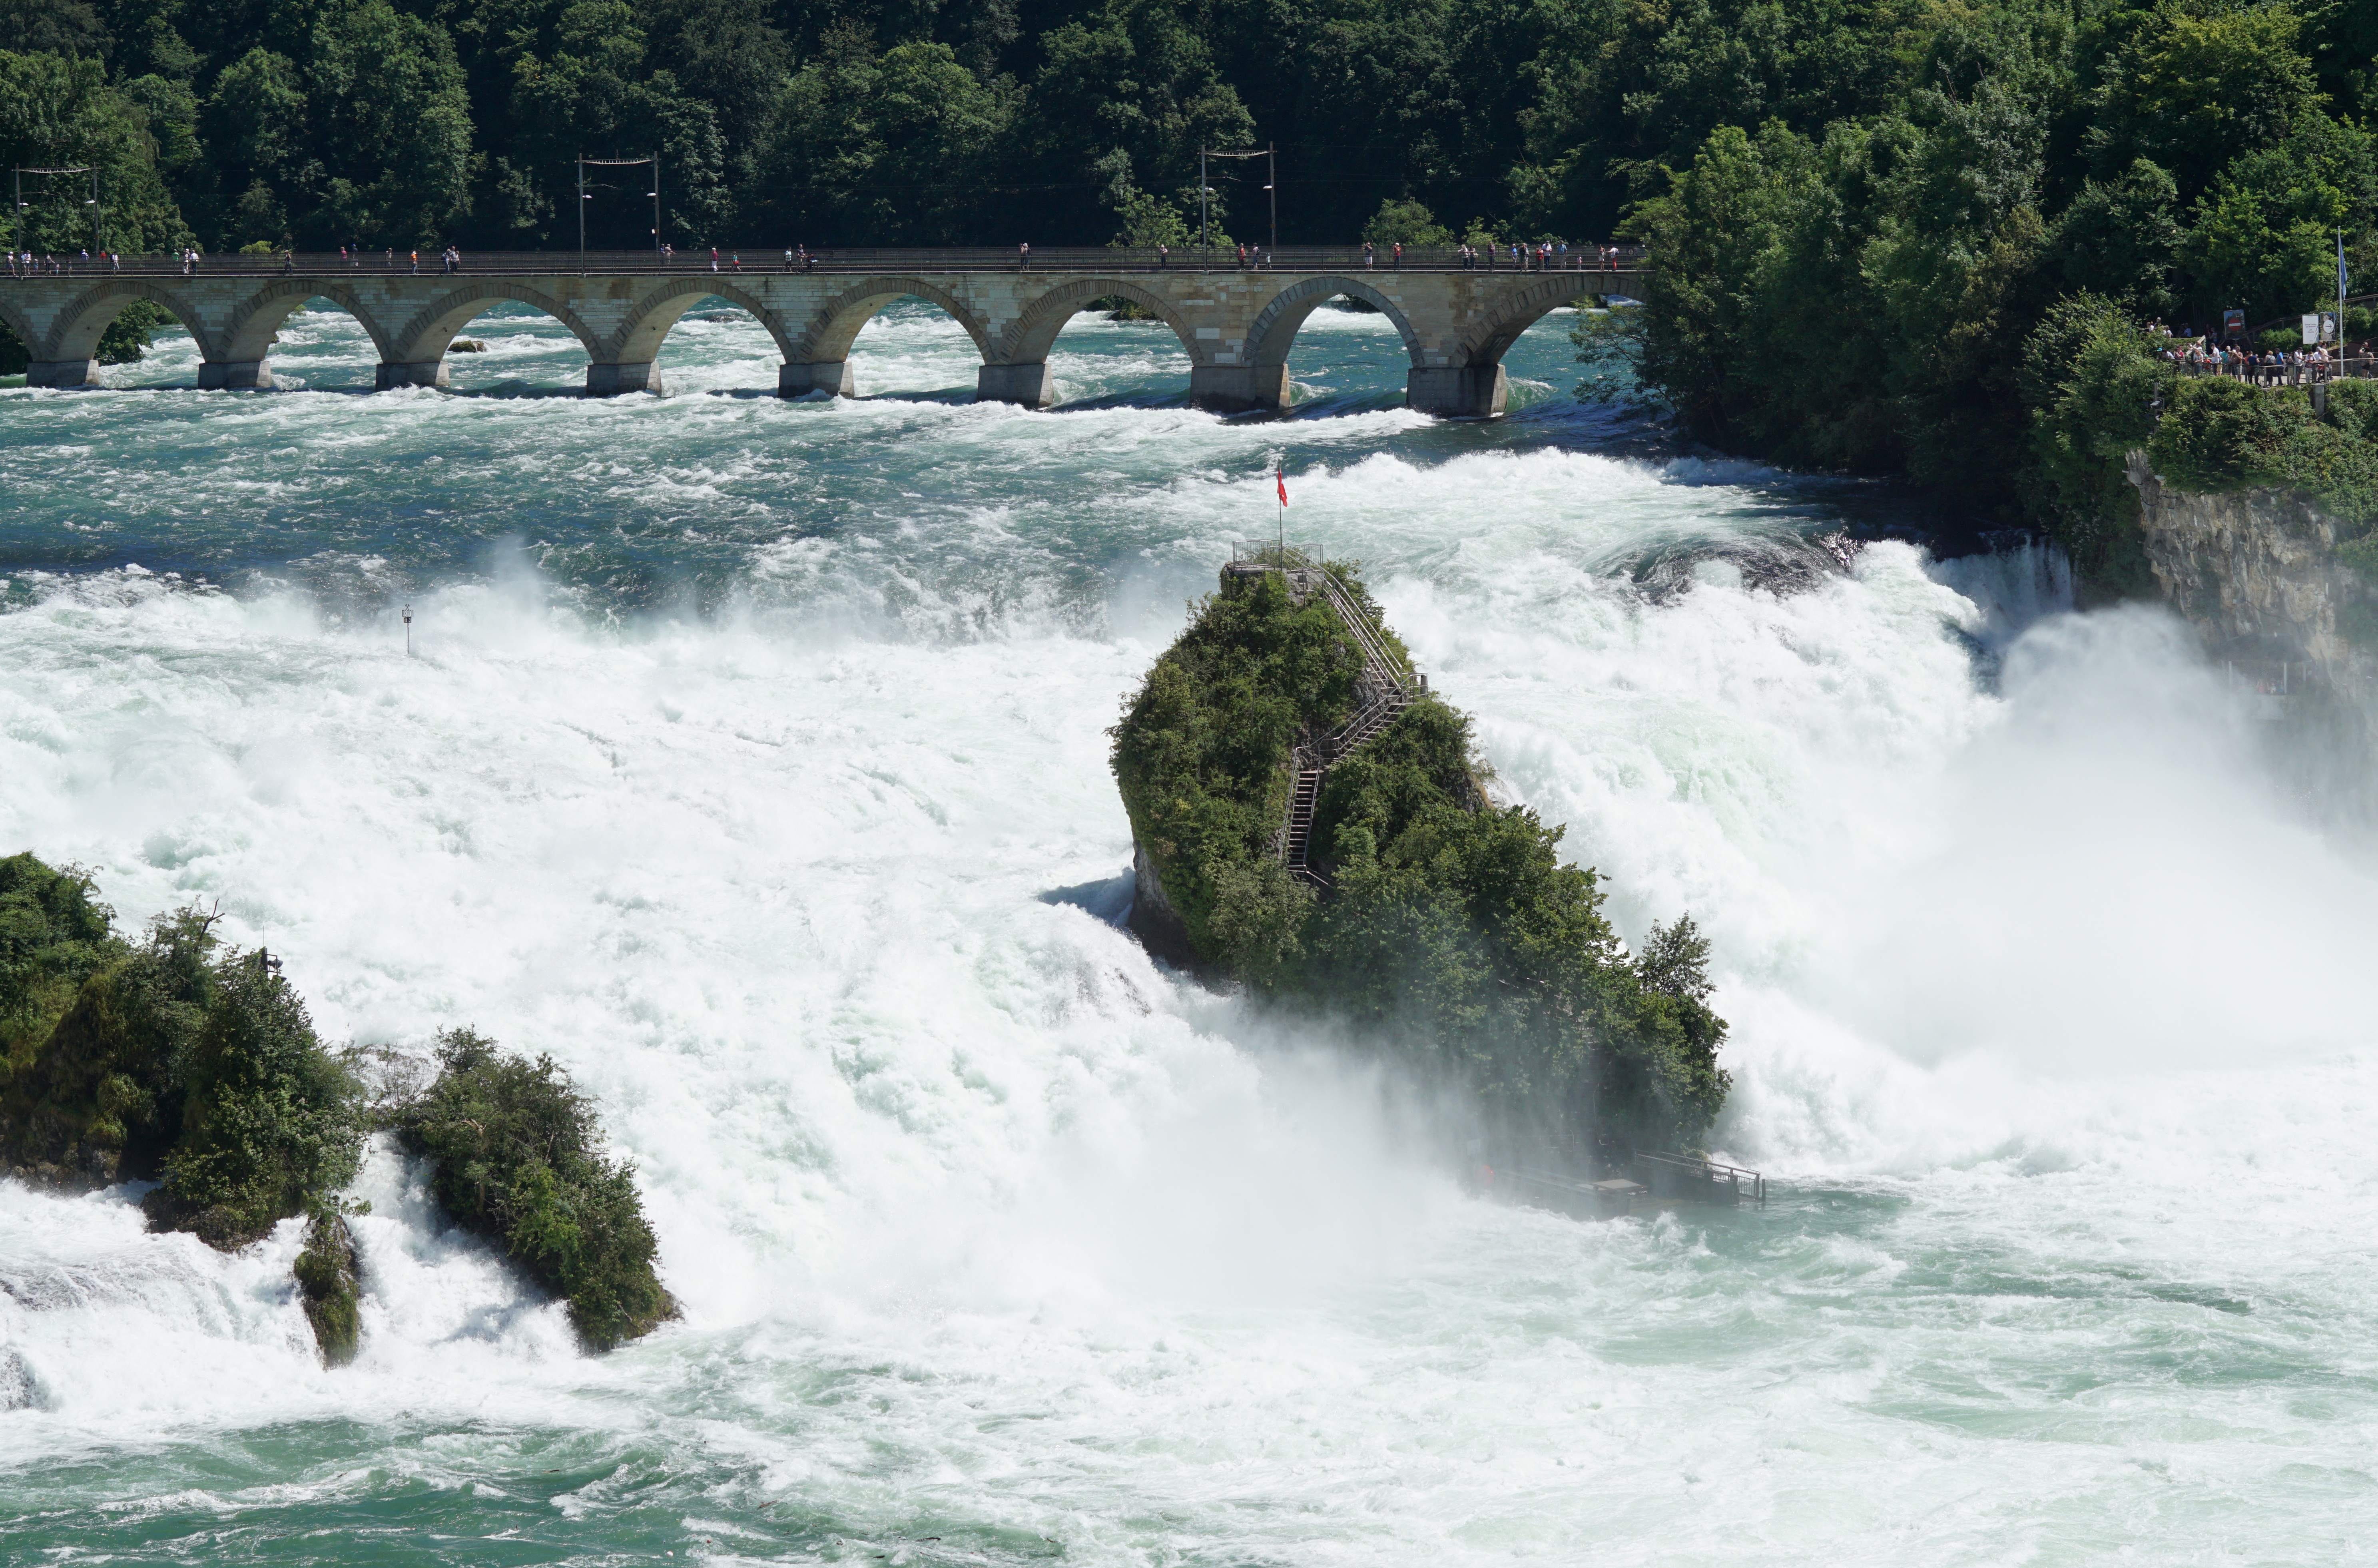
water, rock, waterfall, wave, river, stream, rapid, body of water, boating, switzerland, water feature, watercourse, rhine, schaffhausen, water mass, rhine falls, neuhausen am rheinfall, high water, wind wave